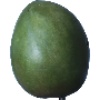
Label: Mango 1